51st Operations Group

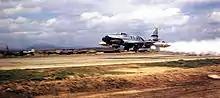
F-80C of the 51st Fighter-Bomber Wing taking off from Suwon AB with a JATO bottle

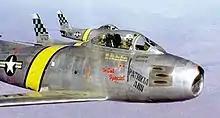
North American F-86E-10-NA Sabres of the 25th Fighter-Interceptor Squadron (51st) FBG over Korea. Identifiable is serial is 51–2742.

With the outbreak of the Korean War in 1950, elements of the 51st were dispatched first to Japan, then to South Korea. It entered combat service flying the Lockheed F-80C Shooting Star on 22 September of that year, when it moved to Itazuke Air Base, Japan to support the breakout of the U.S. Eighth Army from the Pusan Perimeter. For nearly 4 years thereafter, the 51st FIW played a key role in the defense of South Korea despite moving to four different locations within a year and operating under austere conditions.